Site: brandenburg
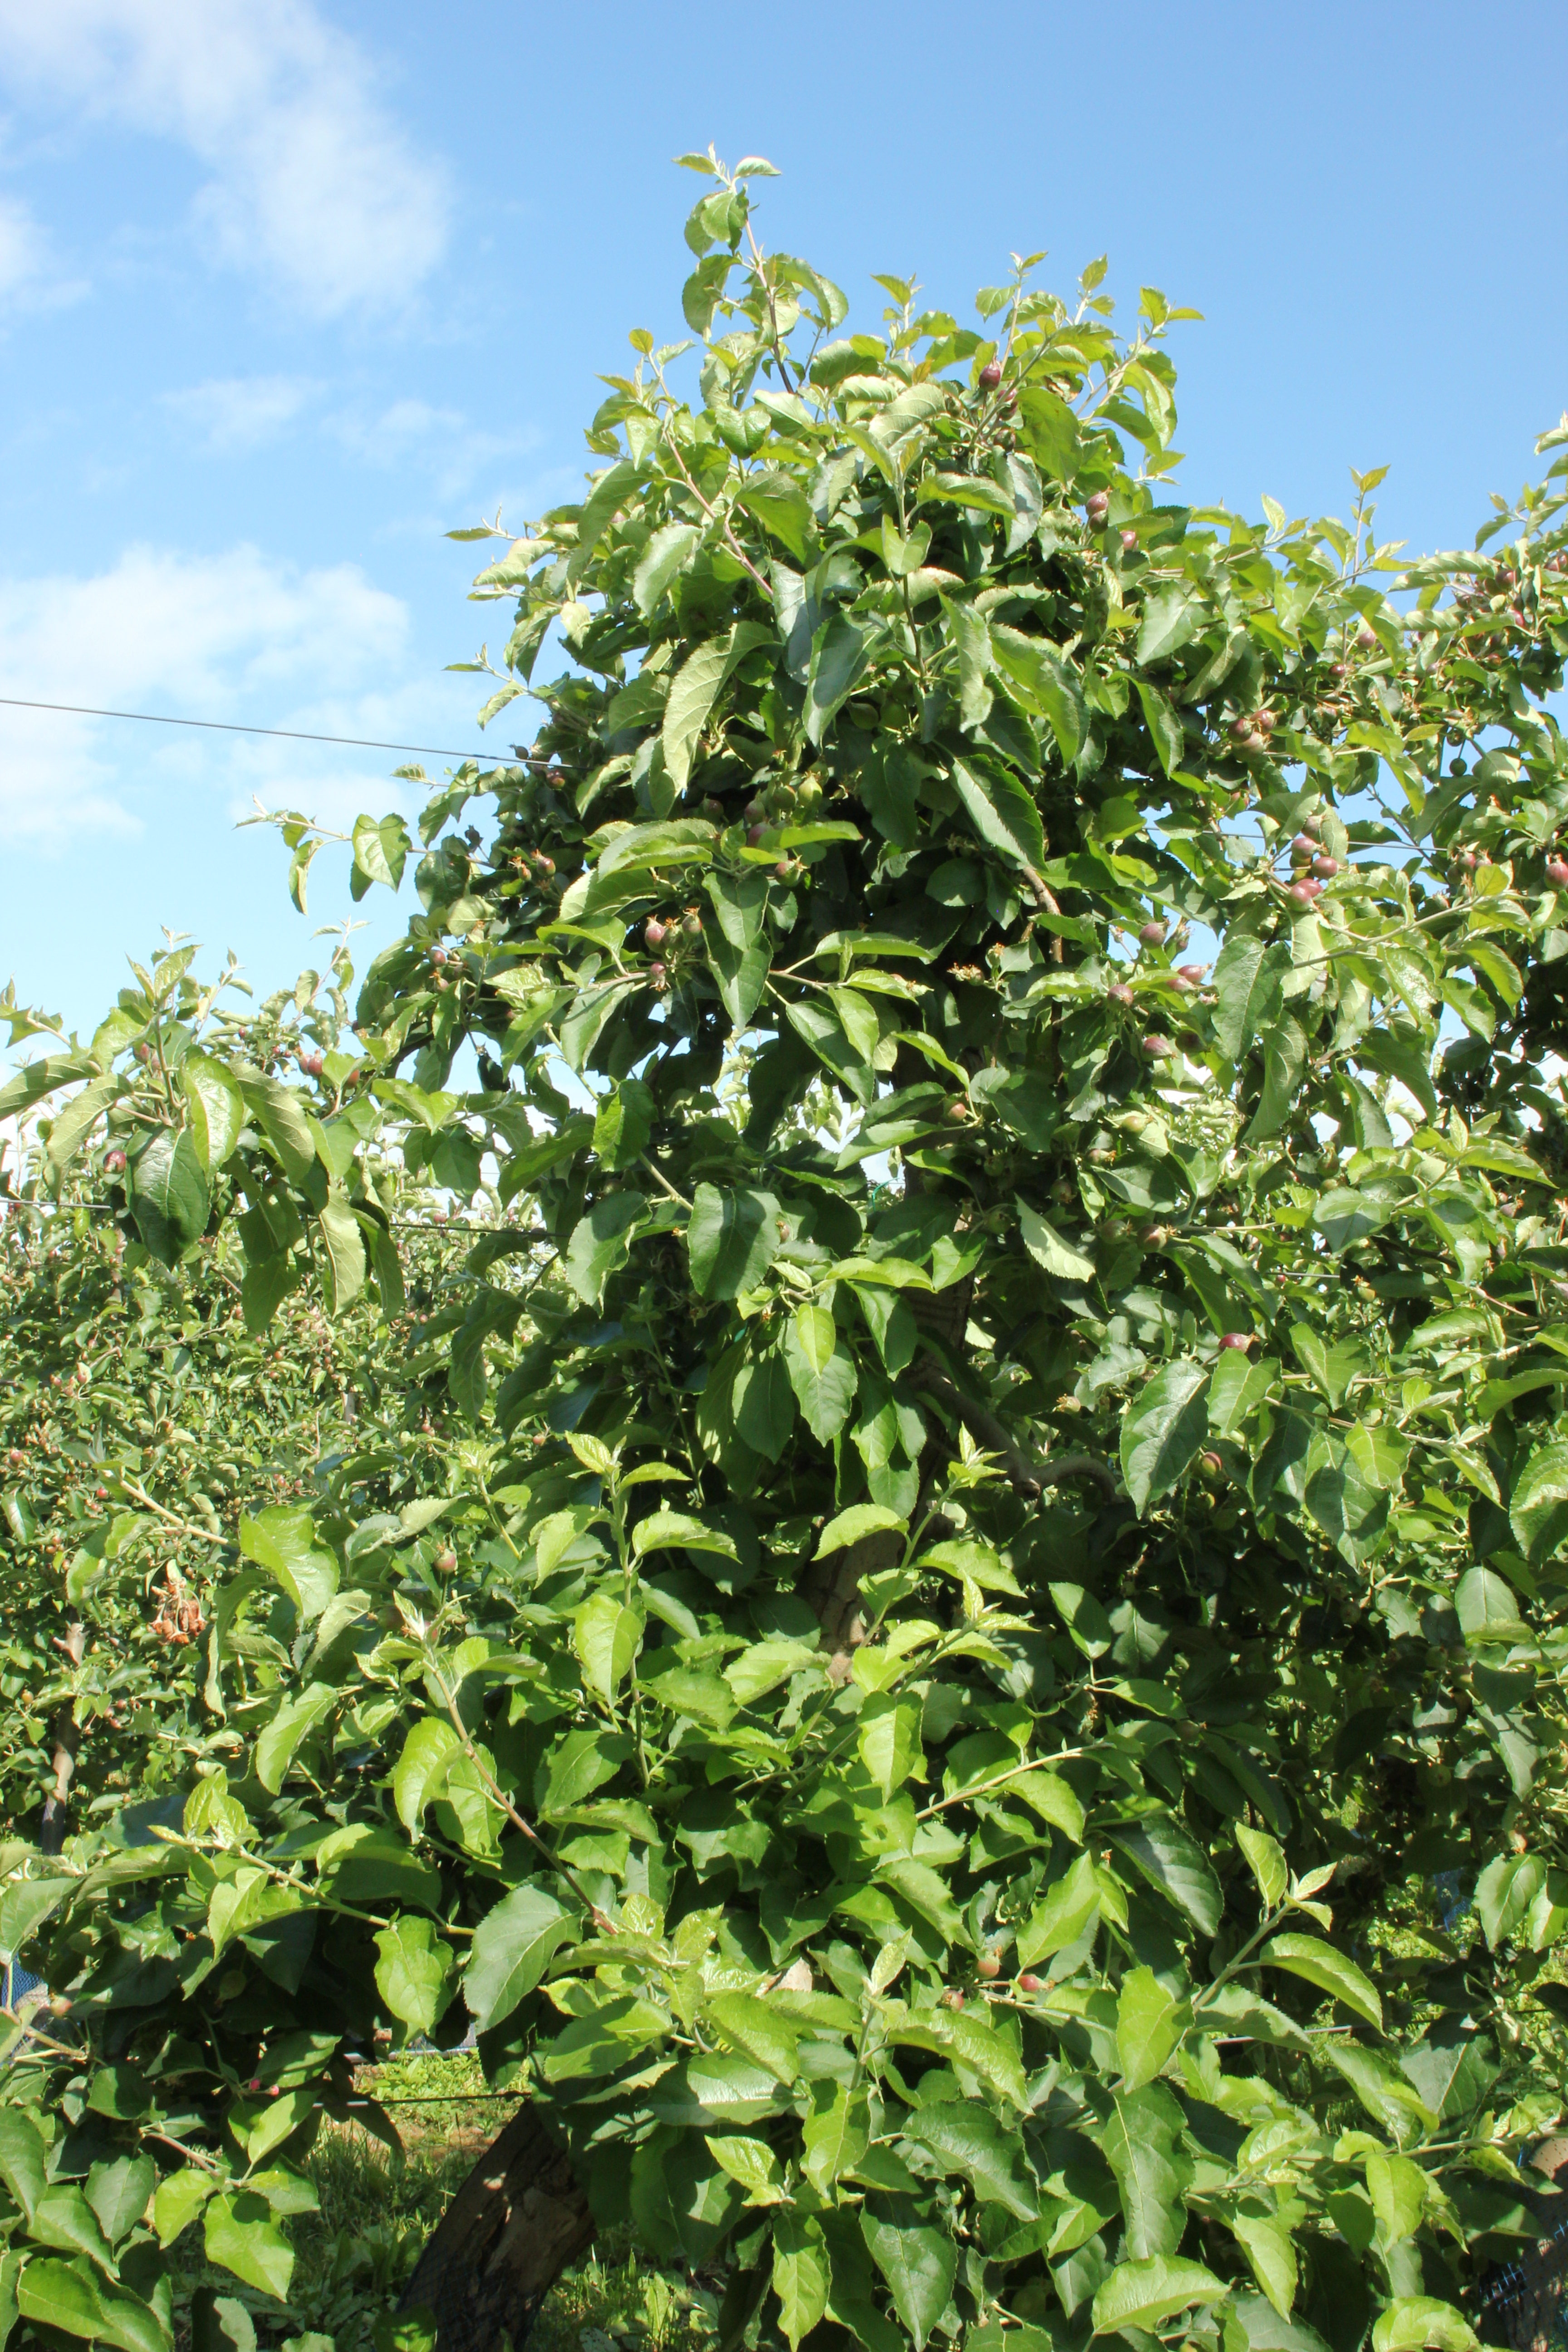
Growth stage (BBCH 72): Development of fruit